Doom 94

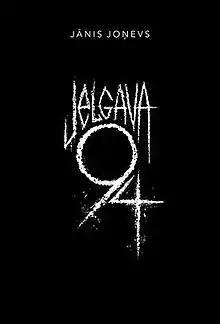
First edition (Latvian)

Doom 94 is a semi-biographical novel by Latvian writer Jānis Joņevs about the generation living in Jelgava, Latvia, in the 1990s that searches for their own identity and are fans of alternative culture. This is his debut novel. Since 2016, this book has been translated into 11 languages and a movie was released in September 2019.